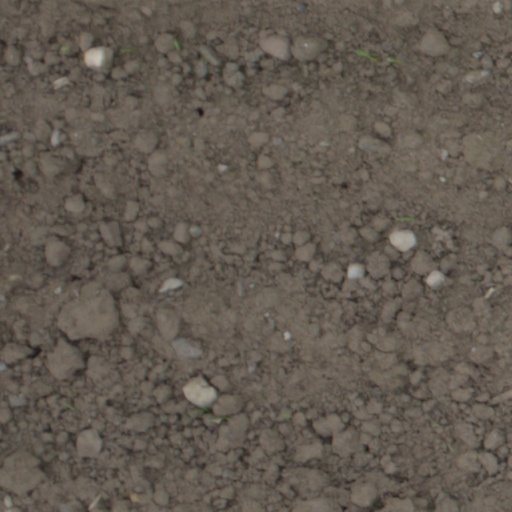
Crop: wheat